Hunt River greenstone belt

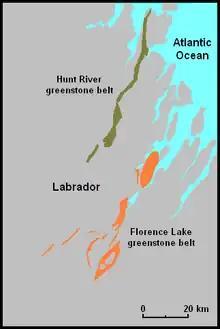
Map of the Hunt River and Florence Lake greenstone belts

The Hunt River greenstone belt, also called the Hunt River volcanic belt, is a northeast trending Mesoarchean greenstone belt in Newfoundland and Labrador, Canada, located along the coast of Labrador about west of the town of Hopedale. It is long and consists of metavolcanic and metasedimentary rocks.